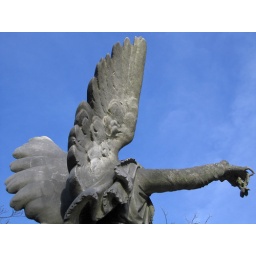
i loved the wings against the clear blue sky